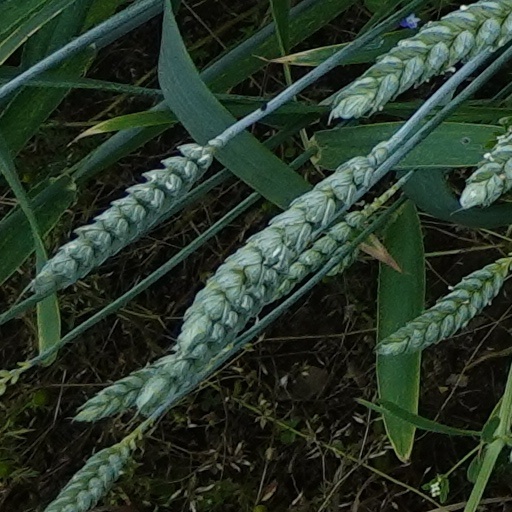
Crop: wheat